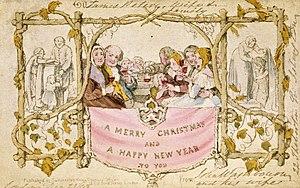
Une carte de Noël est une carte de vœux envoyée dans le cadre de la célébration traditionnelle de Noël. Ces cartes sont habituellement échangés pendant les semaines précédant le jour de Noël, que les gens soient des occidentaux ou des asiatiques, peu importe leur religion. Le message de vœux le plus courant serait « Joyeux Noël et bonne année ». Elles se distinguent des cartes de vœux car elles représentent un sujet ou message, religieux ou profane, lié aux fêtes de Noël ; Les plus religieuses contiennent un poème, une prière ou un verset, alors que les autres expriment plus simplement un souhait de bonheur du type « Meilleurs vœux ».